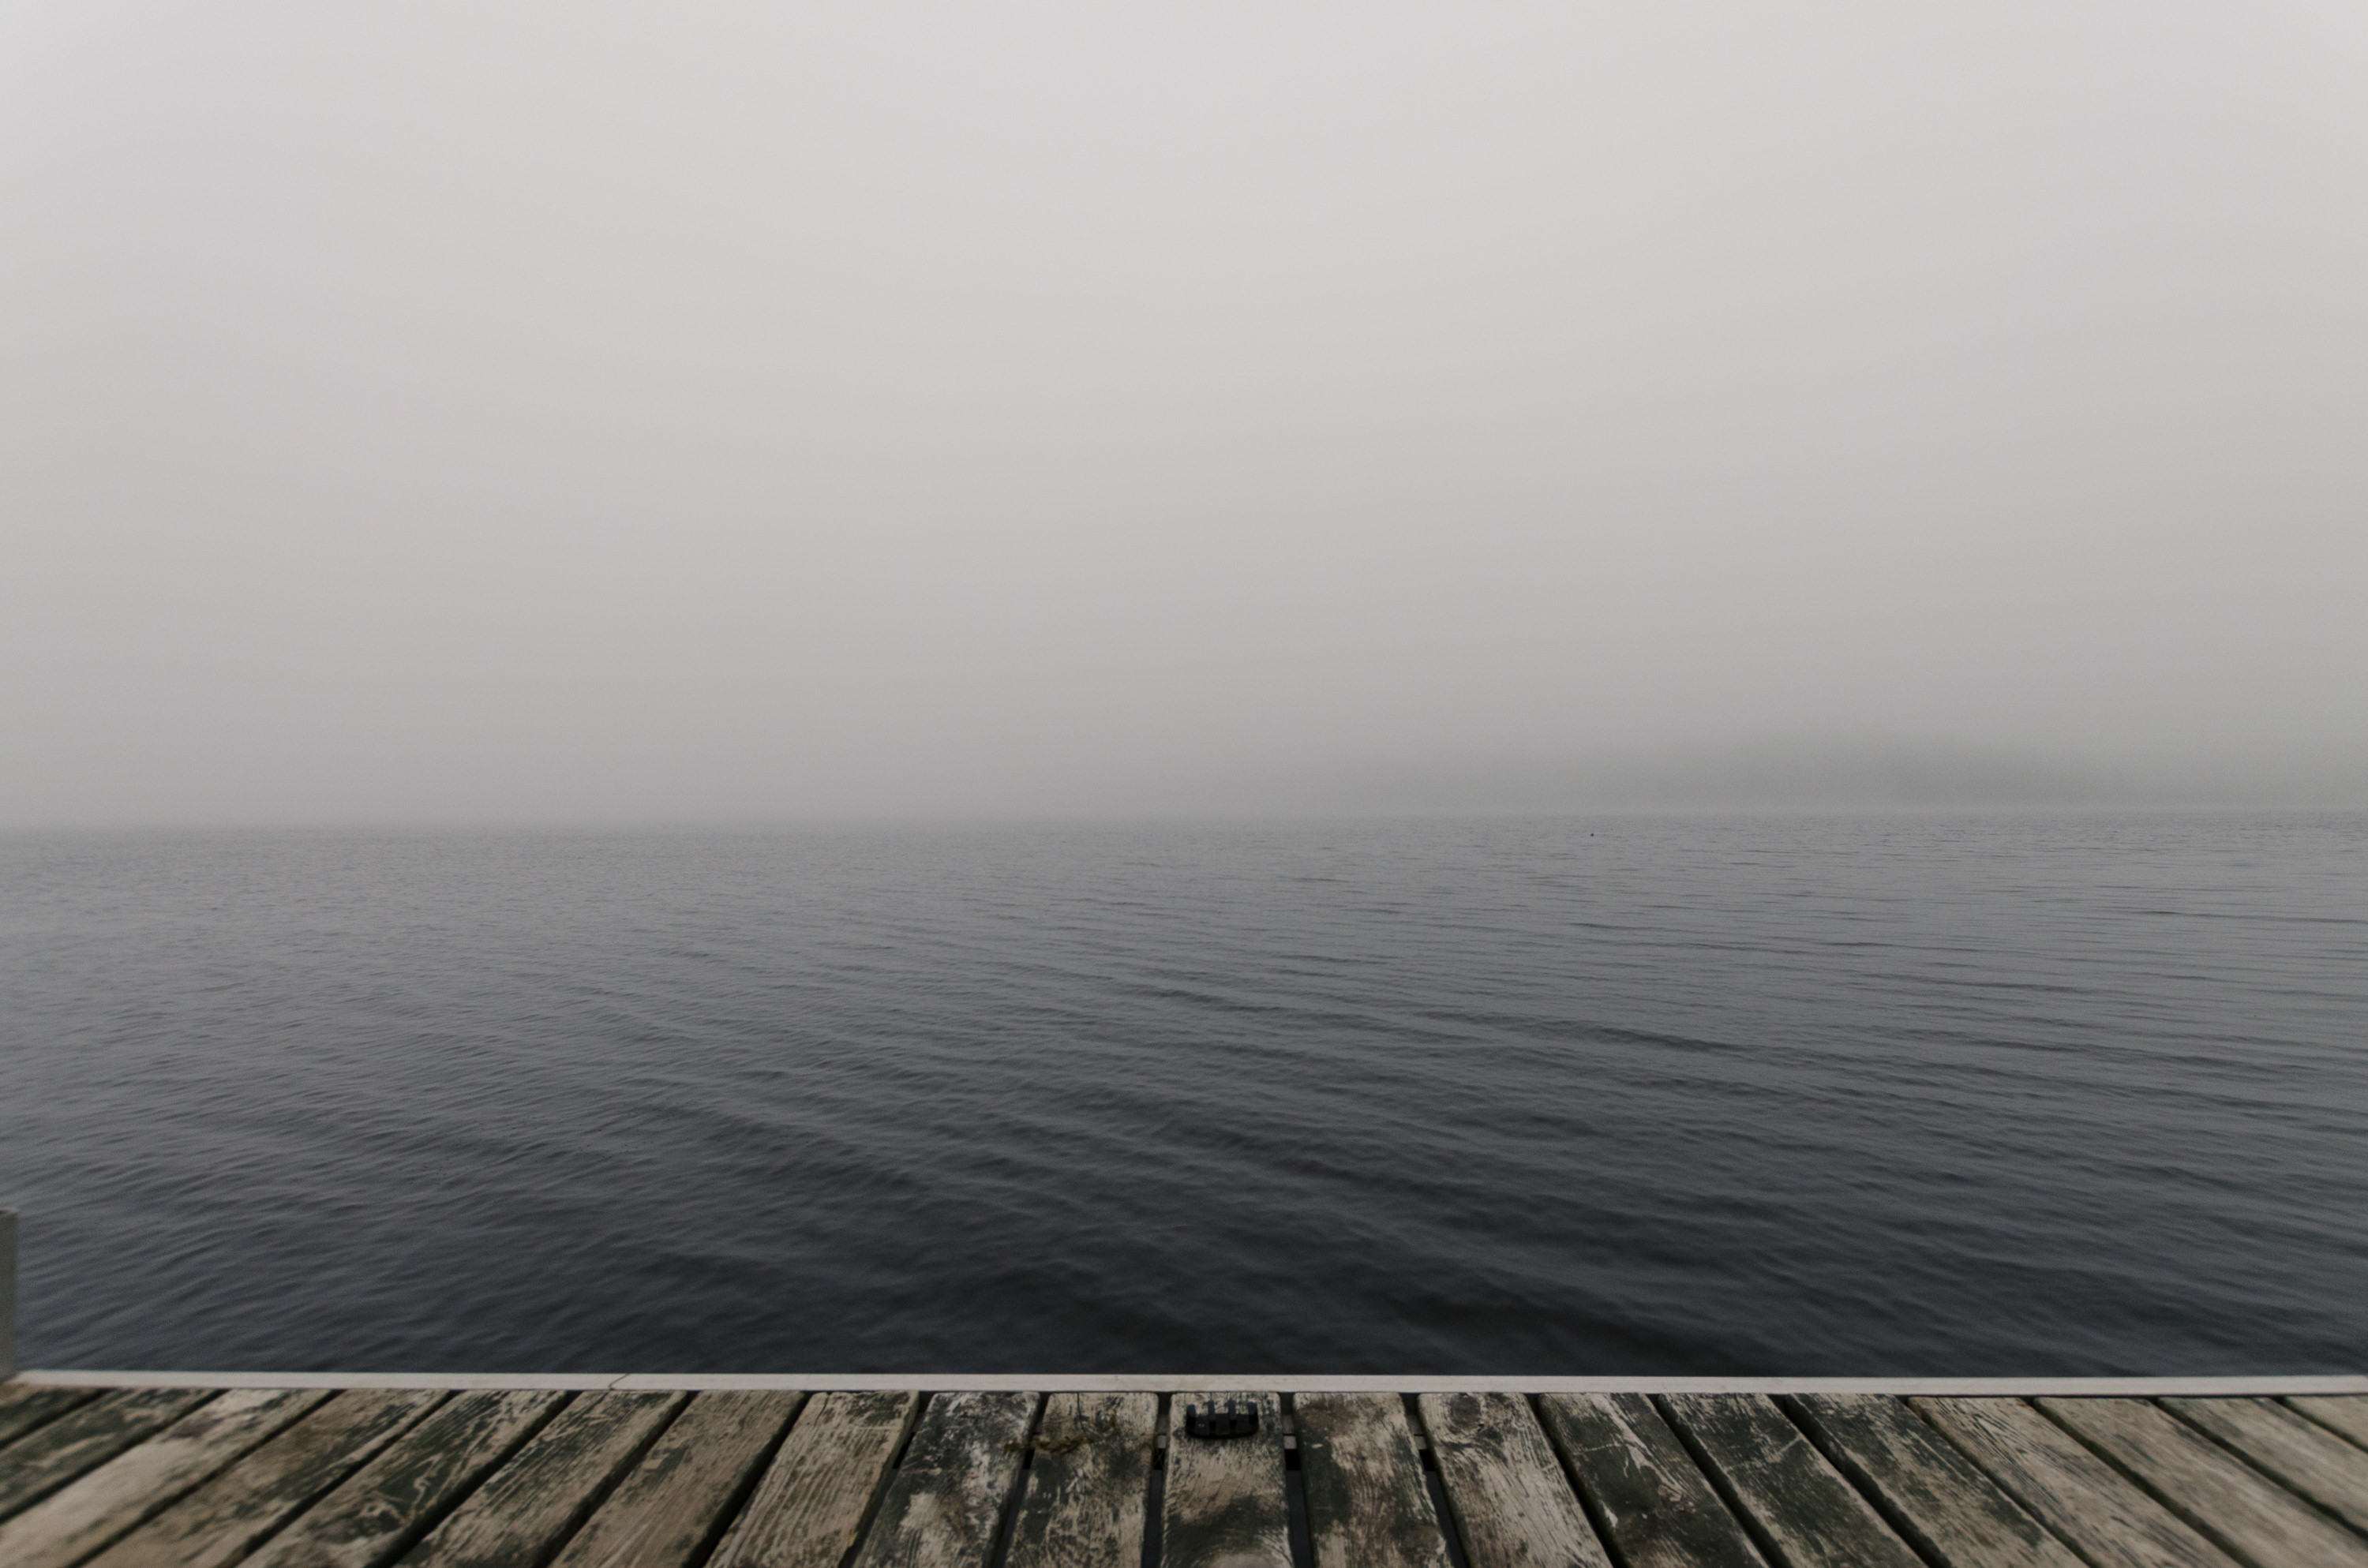
beach, sea, coast, water, ocean, horizon, cloud, wood, fog, sunrise, mist, morning, shore, wave, dawn, pier, weather, haze, bay, jetty, atmospheric phenomenon